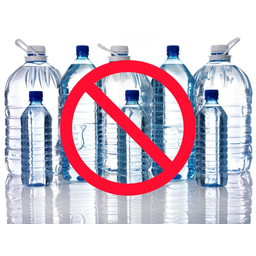
Label: bottles